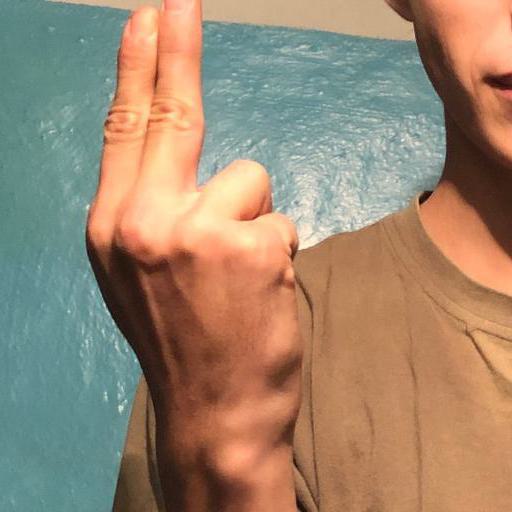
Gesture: two_up_inverted